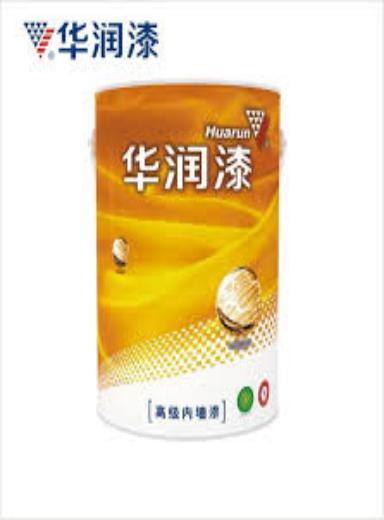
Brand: huarun
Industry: Others